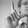
ASL letter: L